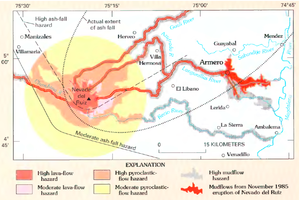
Le Nevado del Ruiz est un volcan de la cordillère des Andes, un des plus élevés de Colombie. Il culmine à 5 321 mètres d'altitude. Comme son nom l'indique, il est recouvert de glaciers, lesquels entourent le cratère Arenas et sont en phase de régression rapide. Issu d'un volcanisme de subduction, le Nevado del Ruiz a connu de fréquentes éruptions pliniennes au cours de l'Holocène. Celle de 1985 a été l'une des plus meurtrières de l'histoire en rasant notamment la ville d'Armero. En effet, le mélange de cendres et d'eau de fonte provoque régulièrement des lahars dévastateurs. Le volcan est désormais en constante observation afin de protéger au mieux les centaines de milliers de personnes vivant dans les vallées à ses pieds.